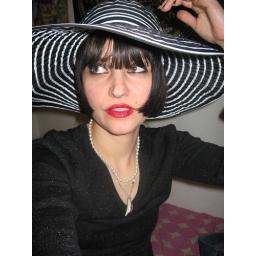
The cat in the hat